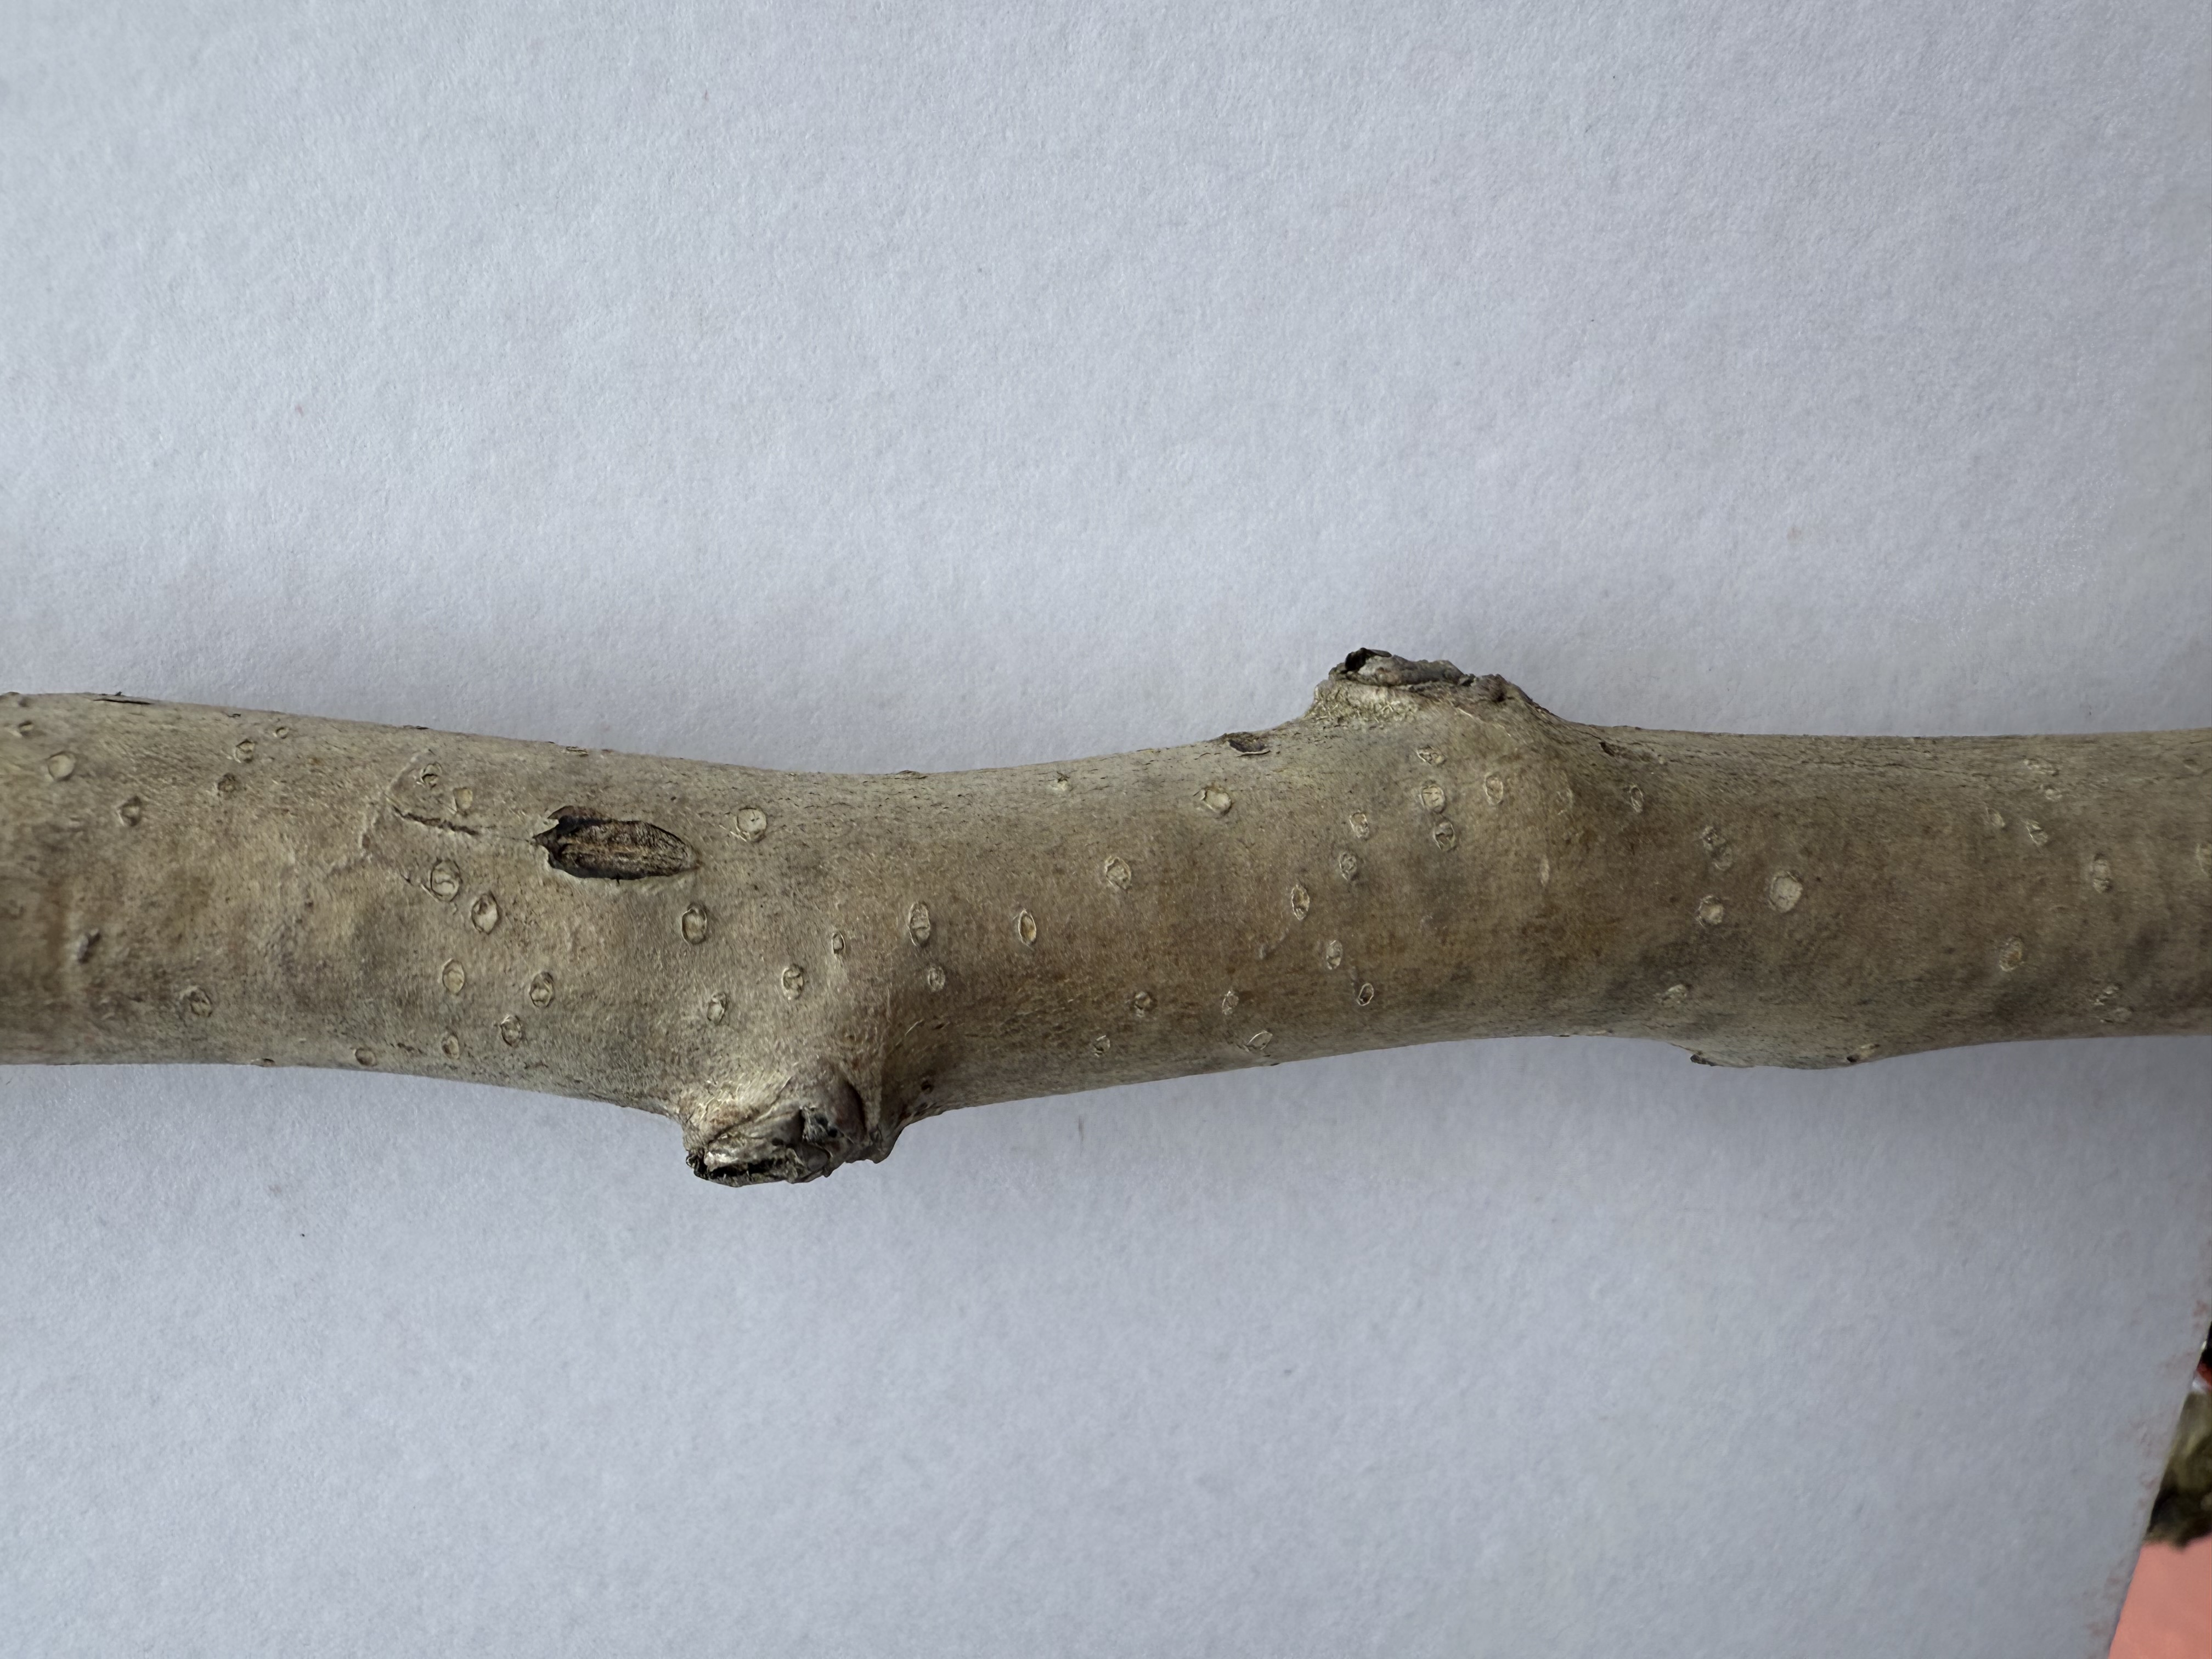
Variety: Medlar